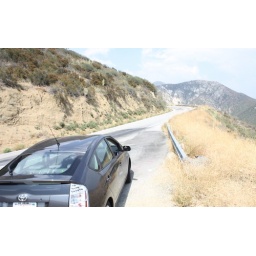
I parked my car near the side of the road overlooking the Wildlife Waystation